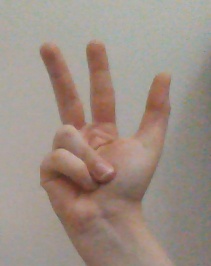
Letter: al